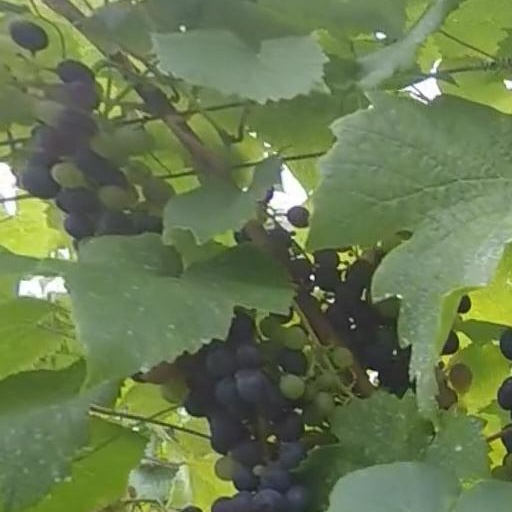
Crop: grape